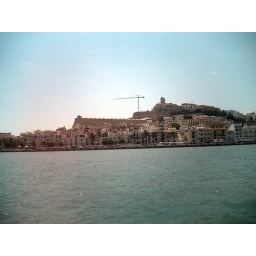
You can see the Castle on top of the mountain with all the houses and thier narrow streets around the mountain.